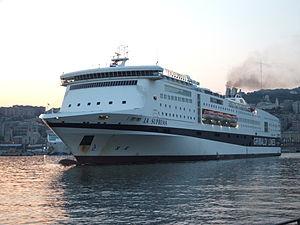
La Suprema est un cruise-ferry construit entre 2001 et 2003 par les Nuovi Cantieri Apunia, à Marina di Carrara en Italie pour l'armateur Grandi Navi Veloci. Mis en service en mai 2003, il est le sister-ship de La Superba inauguré un an auparavant.
Grandi Navi Veloci est une compagnie maritime italienne créée en 1992 par Aldo Grimaldi. Elle débute ses activités en 1993. Rachetée en 2011 par Gianluigi Aponte, elle intègre le groupe MSC.